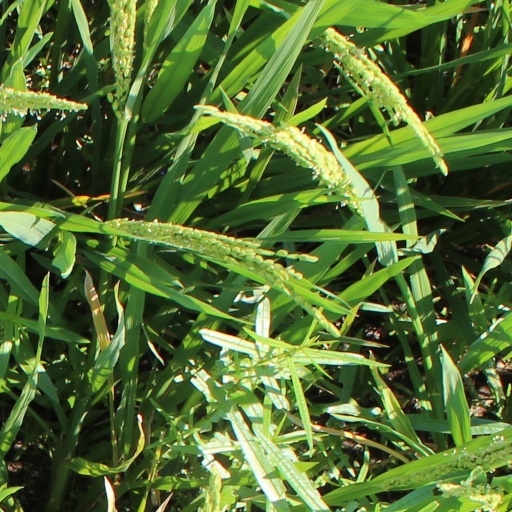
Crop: rice